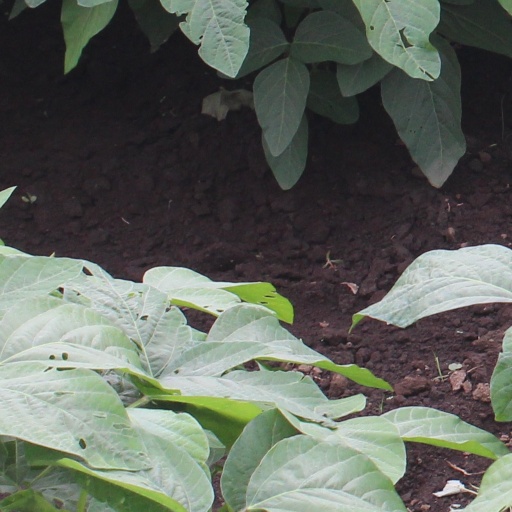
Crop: soybean